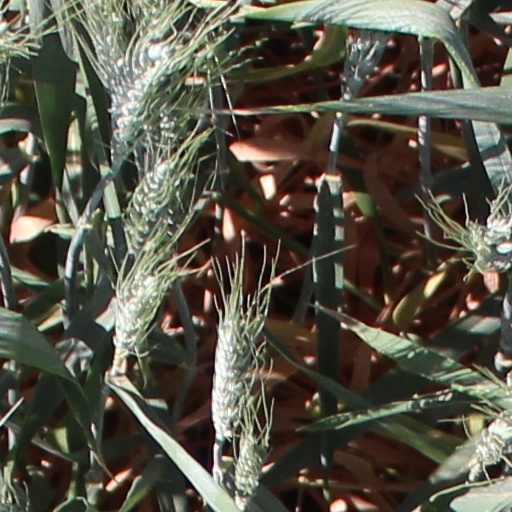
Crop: wheat